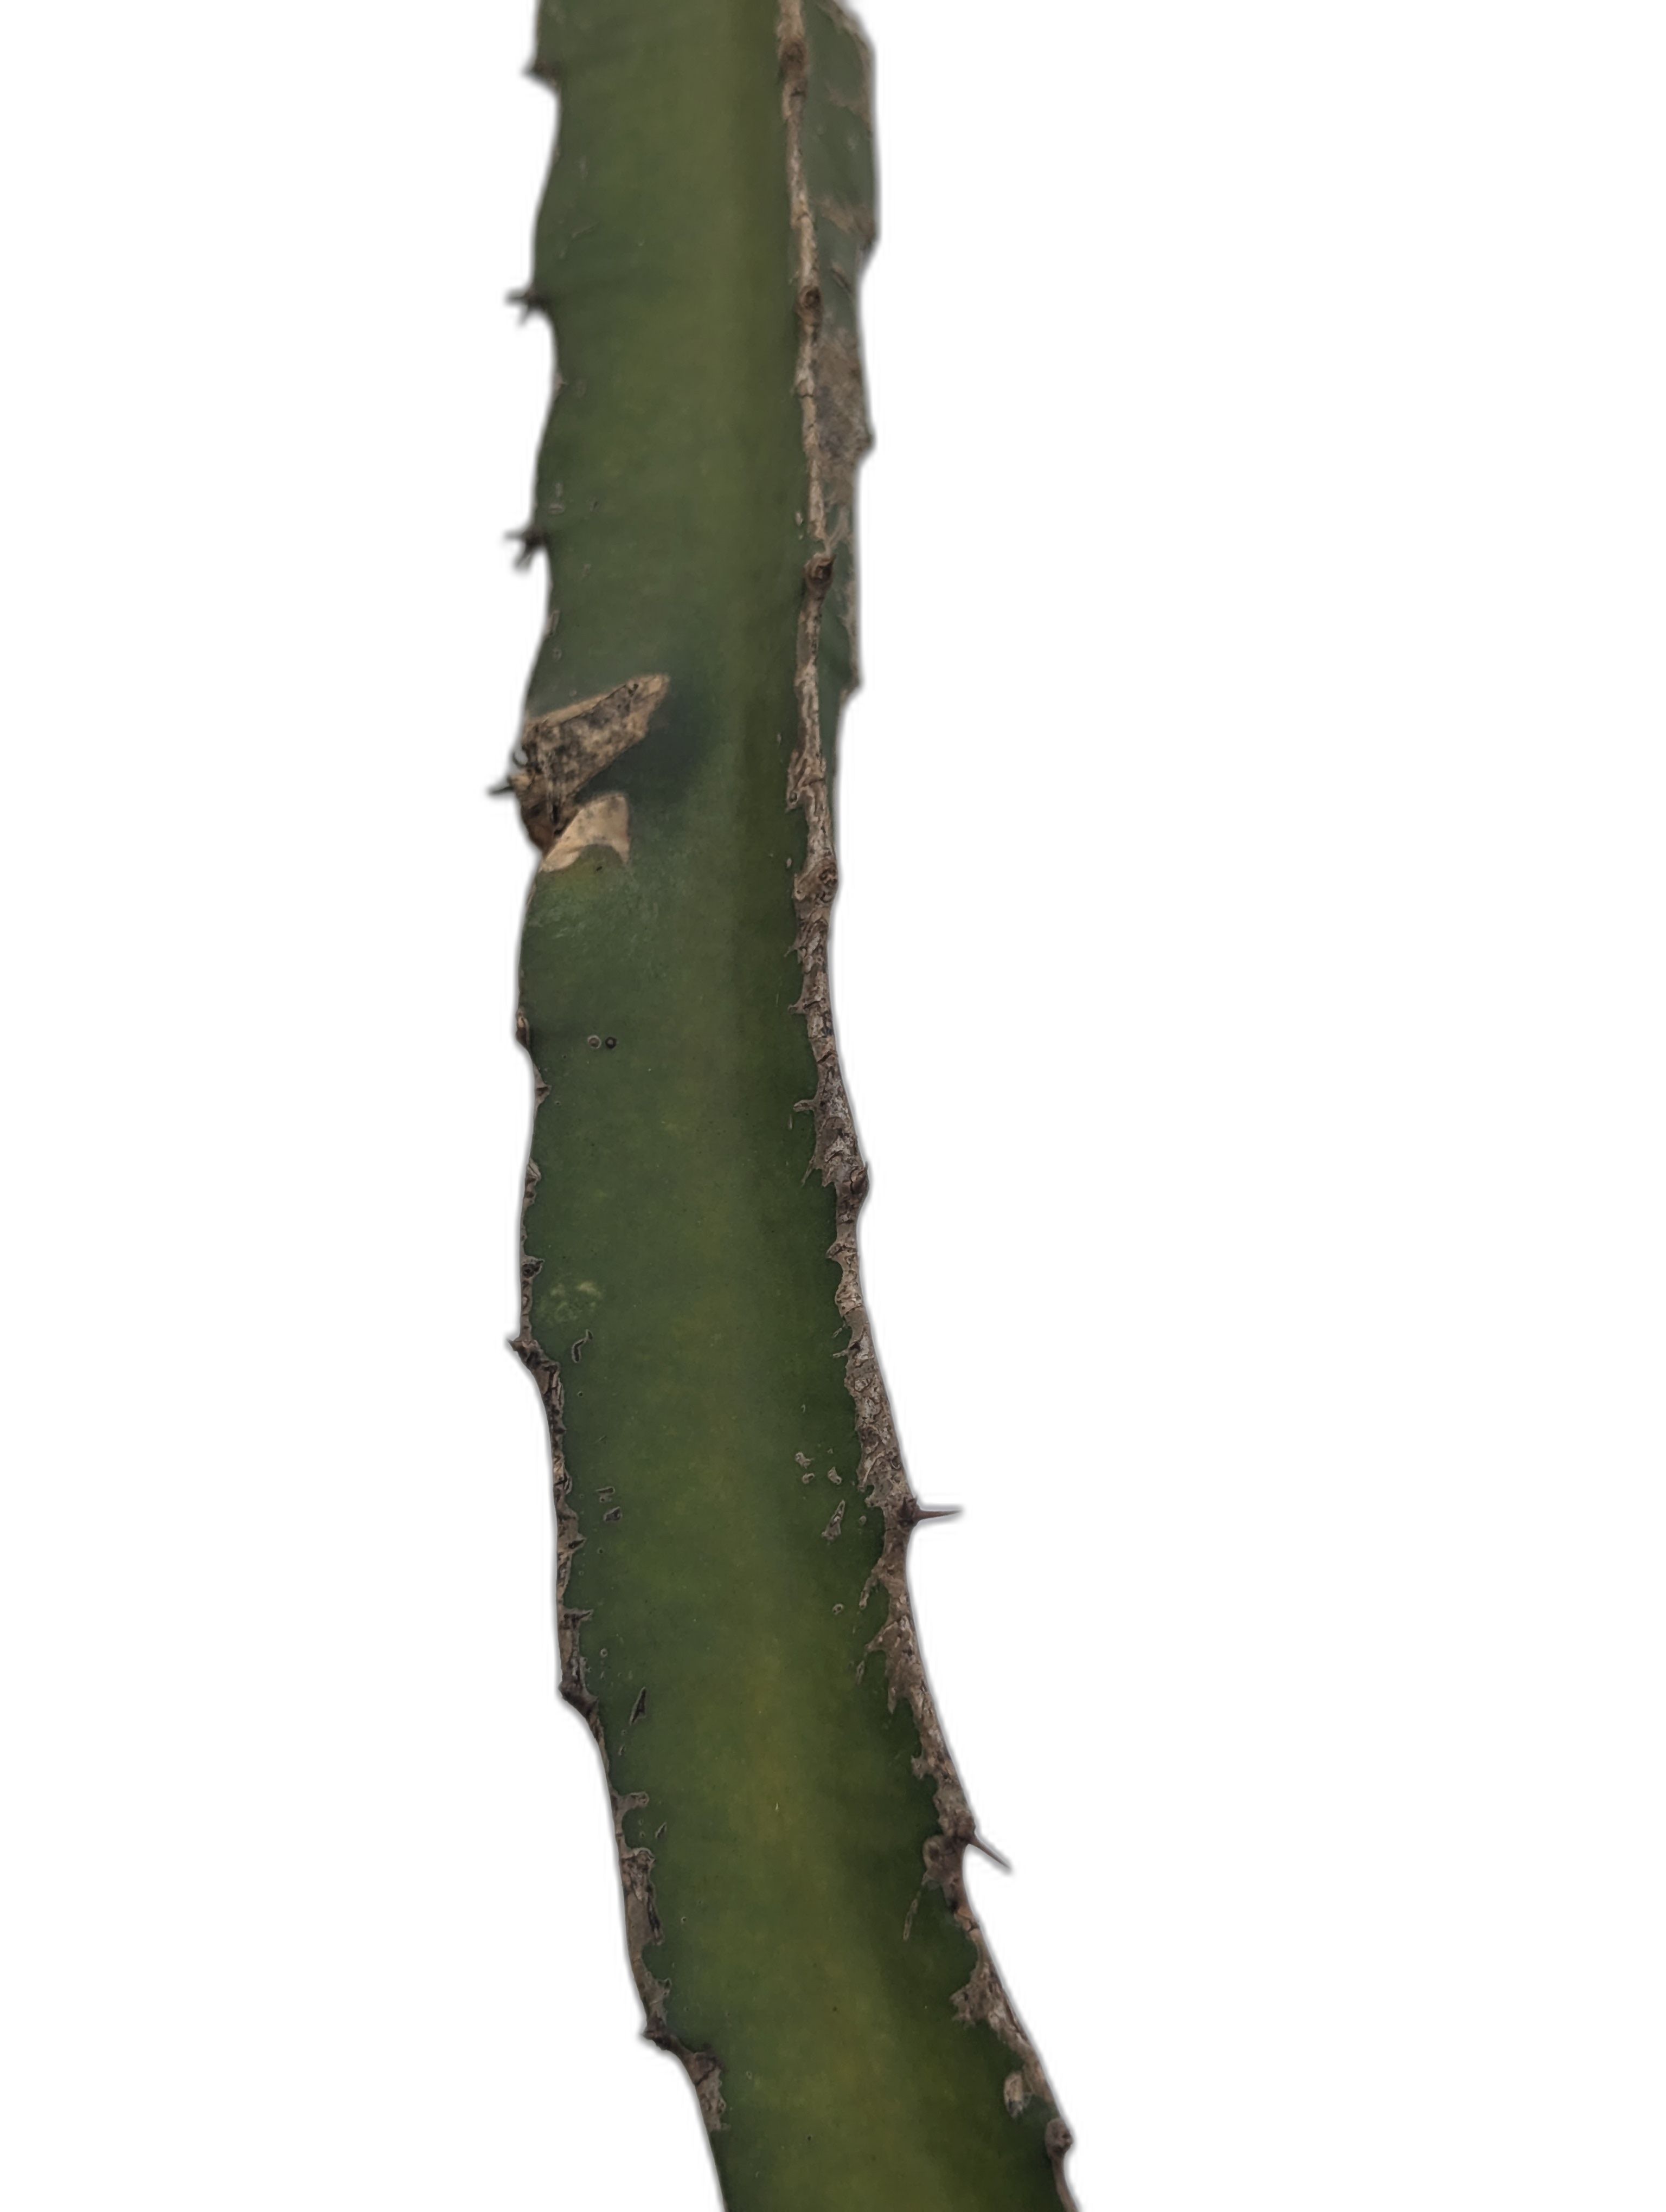
Label: Good leaf